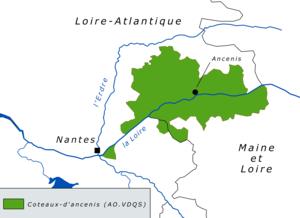
Carte du vignoble Coteaux-d'ancenis (AOVDQS)
Le Coteaux d'Ancenis est un vin d'appellation d'origine contrôlée produit à cheval sur une partie de la Loire-Atlantique et du Maine-et-Loire.